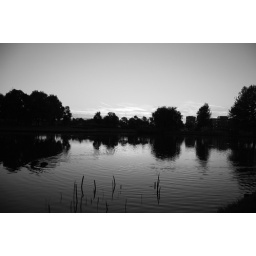
A lake near my house